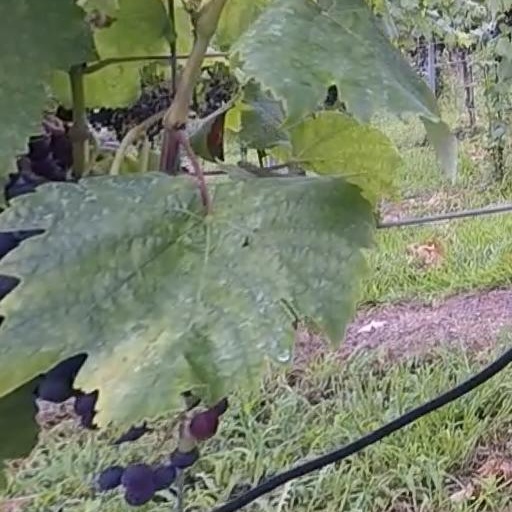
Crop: grape